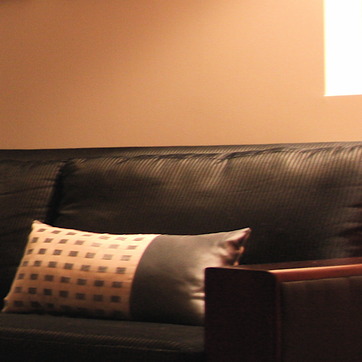
Material: leather